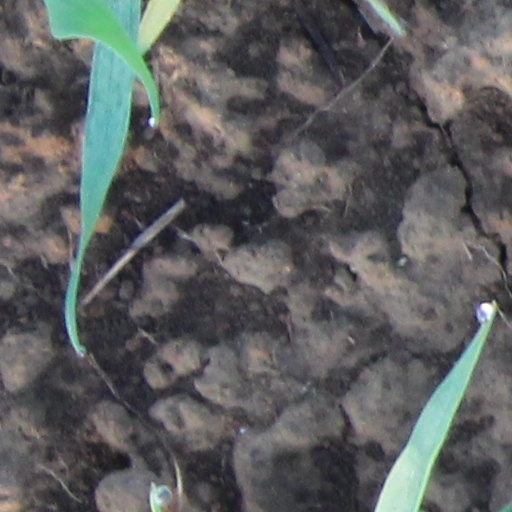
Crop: wheat